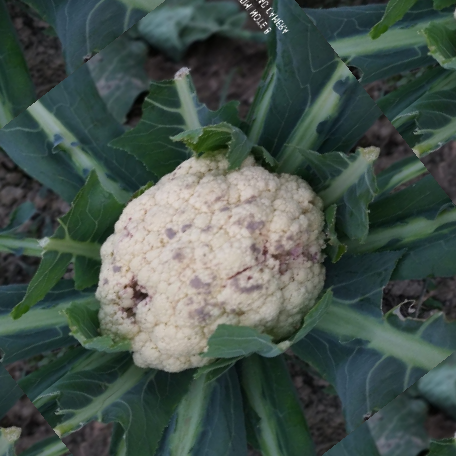
Label: Bacterial spot rot